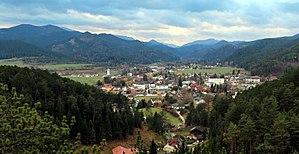
Pernitz est une commune autrichienne du district de Wiener Neustadt-Land en Basse-Autriche.